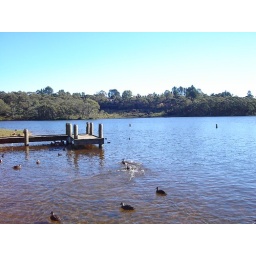
Also around blue mountains